Cyclone Gita

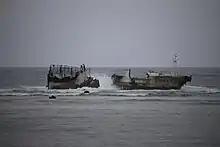
The Taiwanese fishing vessel "Chui Kai Fa No. 1" grounded off the coast of Tutuila

On 8 February, the National Weather Service (NWS) office in Pago Pago issued a tropical storm watch, a high surf advisory, and a flash flood watch for all of American Samoa as the nascent cyclone approached the territory. With Tropical Depression 08F existing simultaneously to the south of Fiji, uncertainty existed in the exact track of Gita. However, NWS Forecasters emphasized the risk of flash floods and mudslides as the interaction of two cyclones led to persistent monsoonal flow across the region. In the two days preceding Gita's arrival, this monsoon trough produced significant rains, reaching . Monsoonal rains continued for two days after Cyclone Gita, and the flash flood watch was finally discontinued on 12 February. The American Samoa Emergency Management Agency advised residents to "remain on alert and secure loose items as necessary". The tropical storm watch was soon upgraded to a warning, indicating the expected arrival of gale-force winds within 36 hours. Pago Pago International Airport suspended operations for the duration of the storm. The NWS discontinued the tropical storm warning late on 9 February as Gita moved away from the territory.